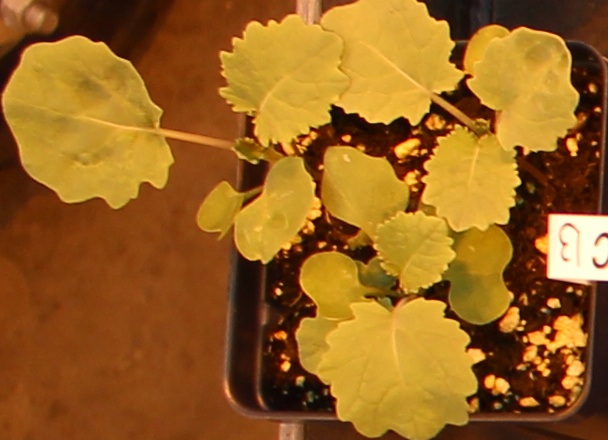
Label: Canola